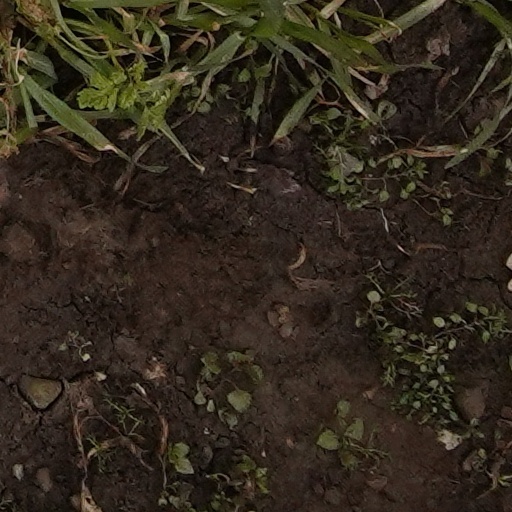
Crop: wheat